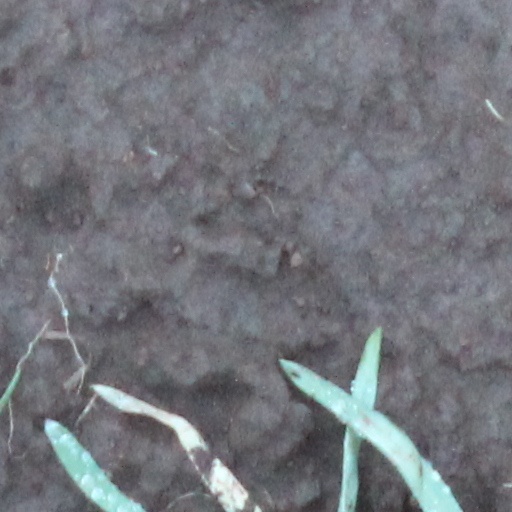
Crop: wheat